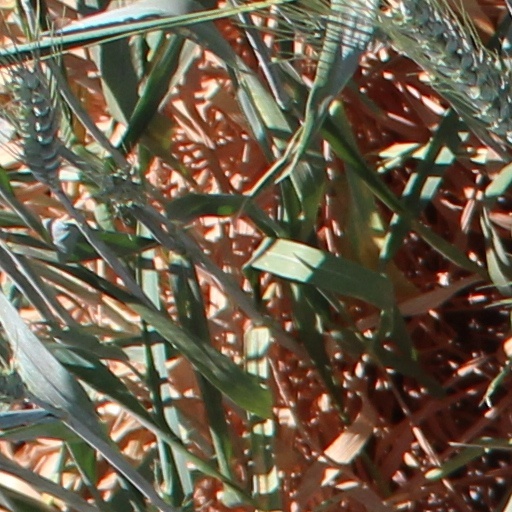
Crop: wheat